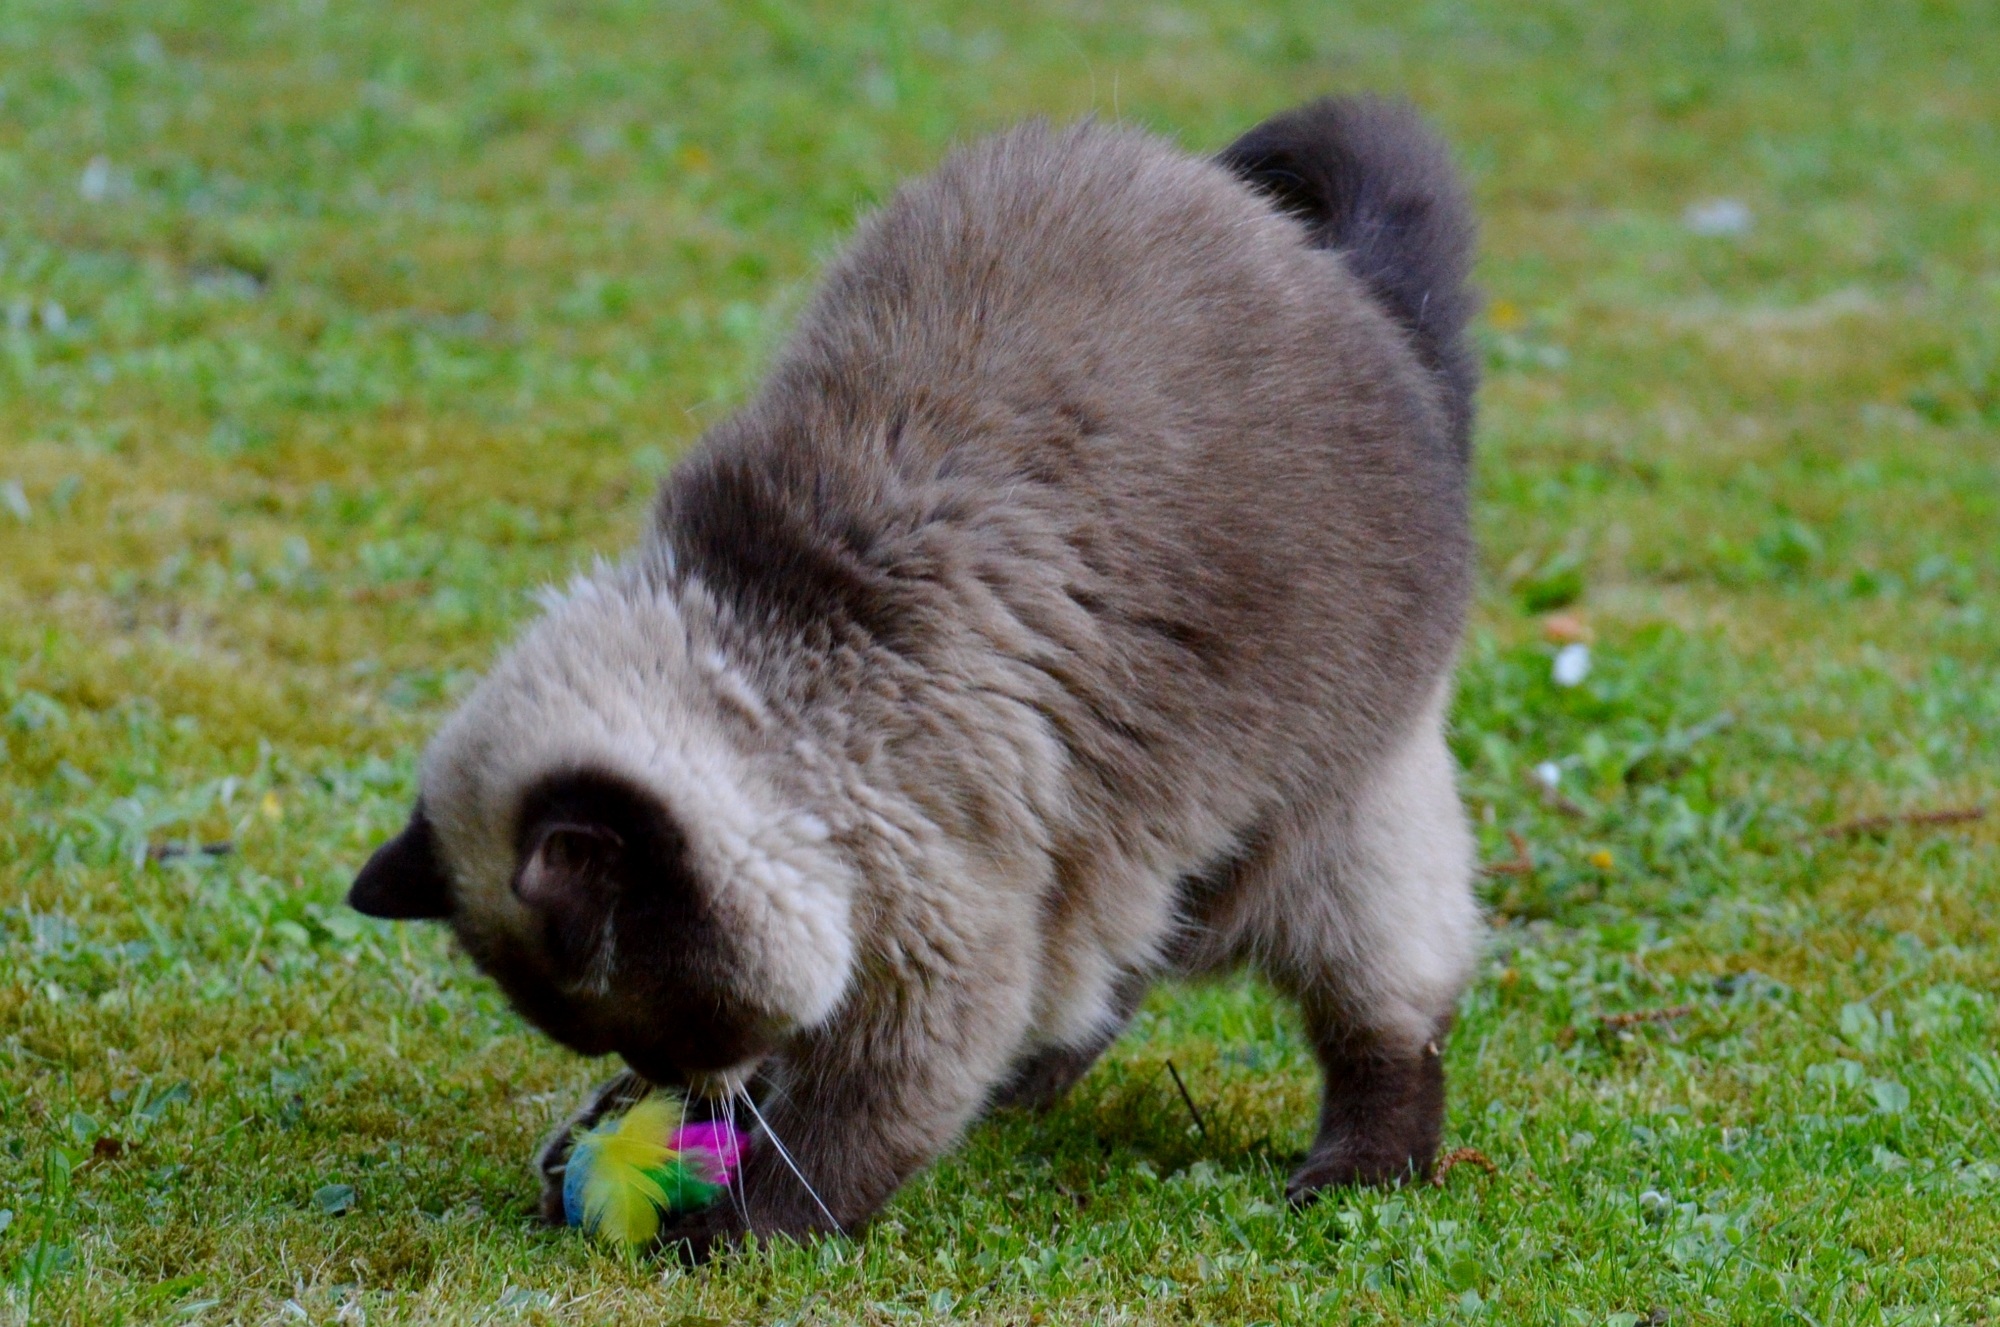
play, sweet, cute, bear, wildlife, fur, cat, brown, mammal, blue eye, thoroughbred, beige, vertebrate, mieze, dear, british shorthair, dog like mammal, dog breed group